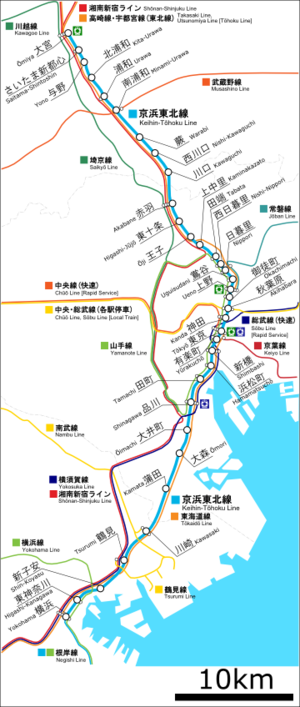
La ligne Keihin-Tōhoku est une ligne ferroviaire du réseau JR East au Japon. Elle fait la connexion entre Ōmiya dans la préfecture de Saitama, Tokyo et Yokohama. La longueur totale de la ligne est de 59 km.